High School Prodigies Have It Easy Even in Another World

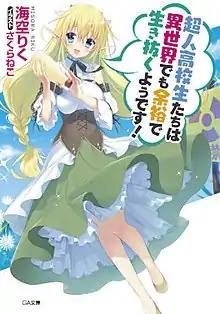
First light novel volume cover featuring Lyrule

, abbreviated as , is a Japanese light novel series written by Riku Misora and illustrated by Sacraneco. SB Creative published ten volumes between 2015 and 2020 under their GA Bunko imprint. A manga adaptation with art by Kōtarō Yamada was serialized in Square Enix's "seinen" manga magazine "Young Gangan" from May 2016 to October 2021. It has been collected in thirteen "tankōbon" volumes. Both the light novel and manga are licensed in North America by Yen Press. An anime television series adaptation by Project No.9 aired from October 3 to December 19, 2019.